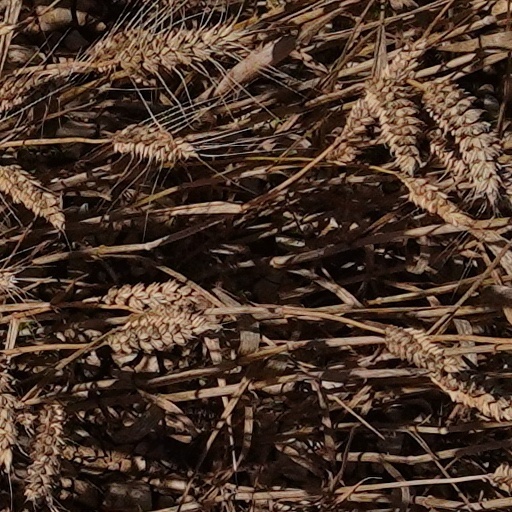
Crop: wheat